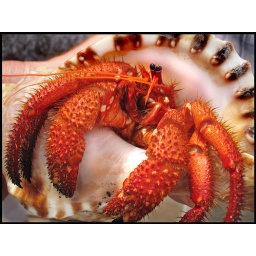
this cute little guy came in on a lobster boat at Port Fairy